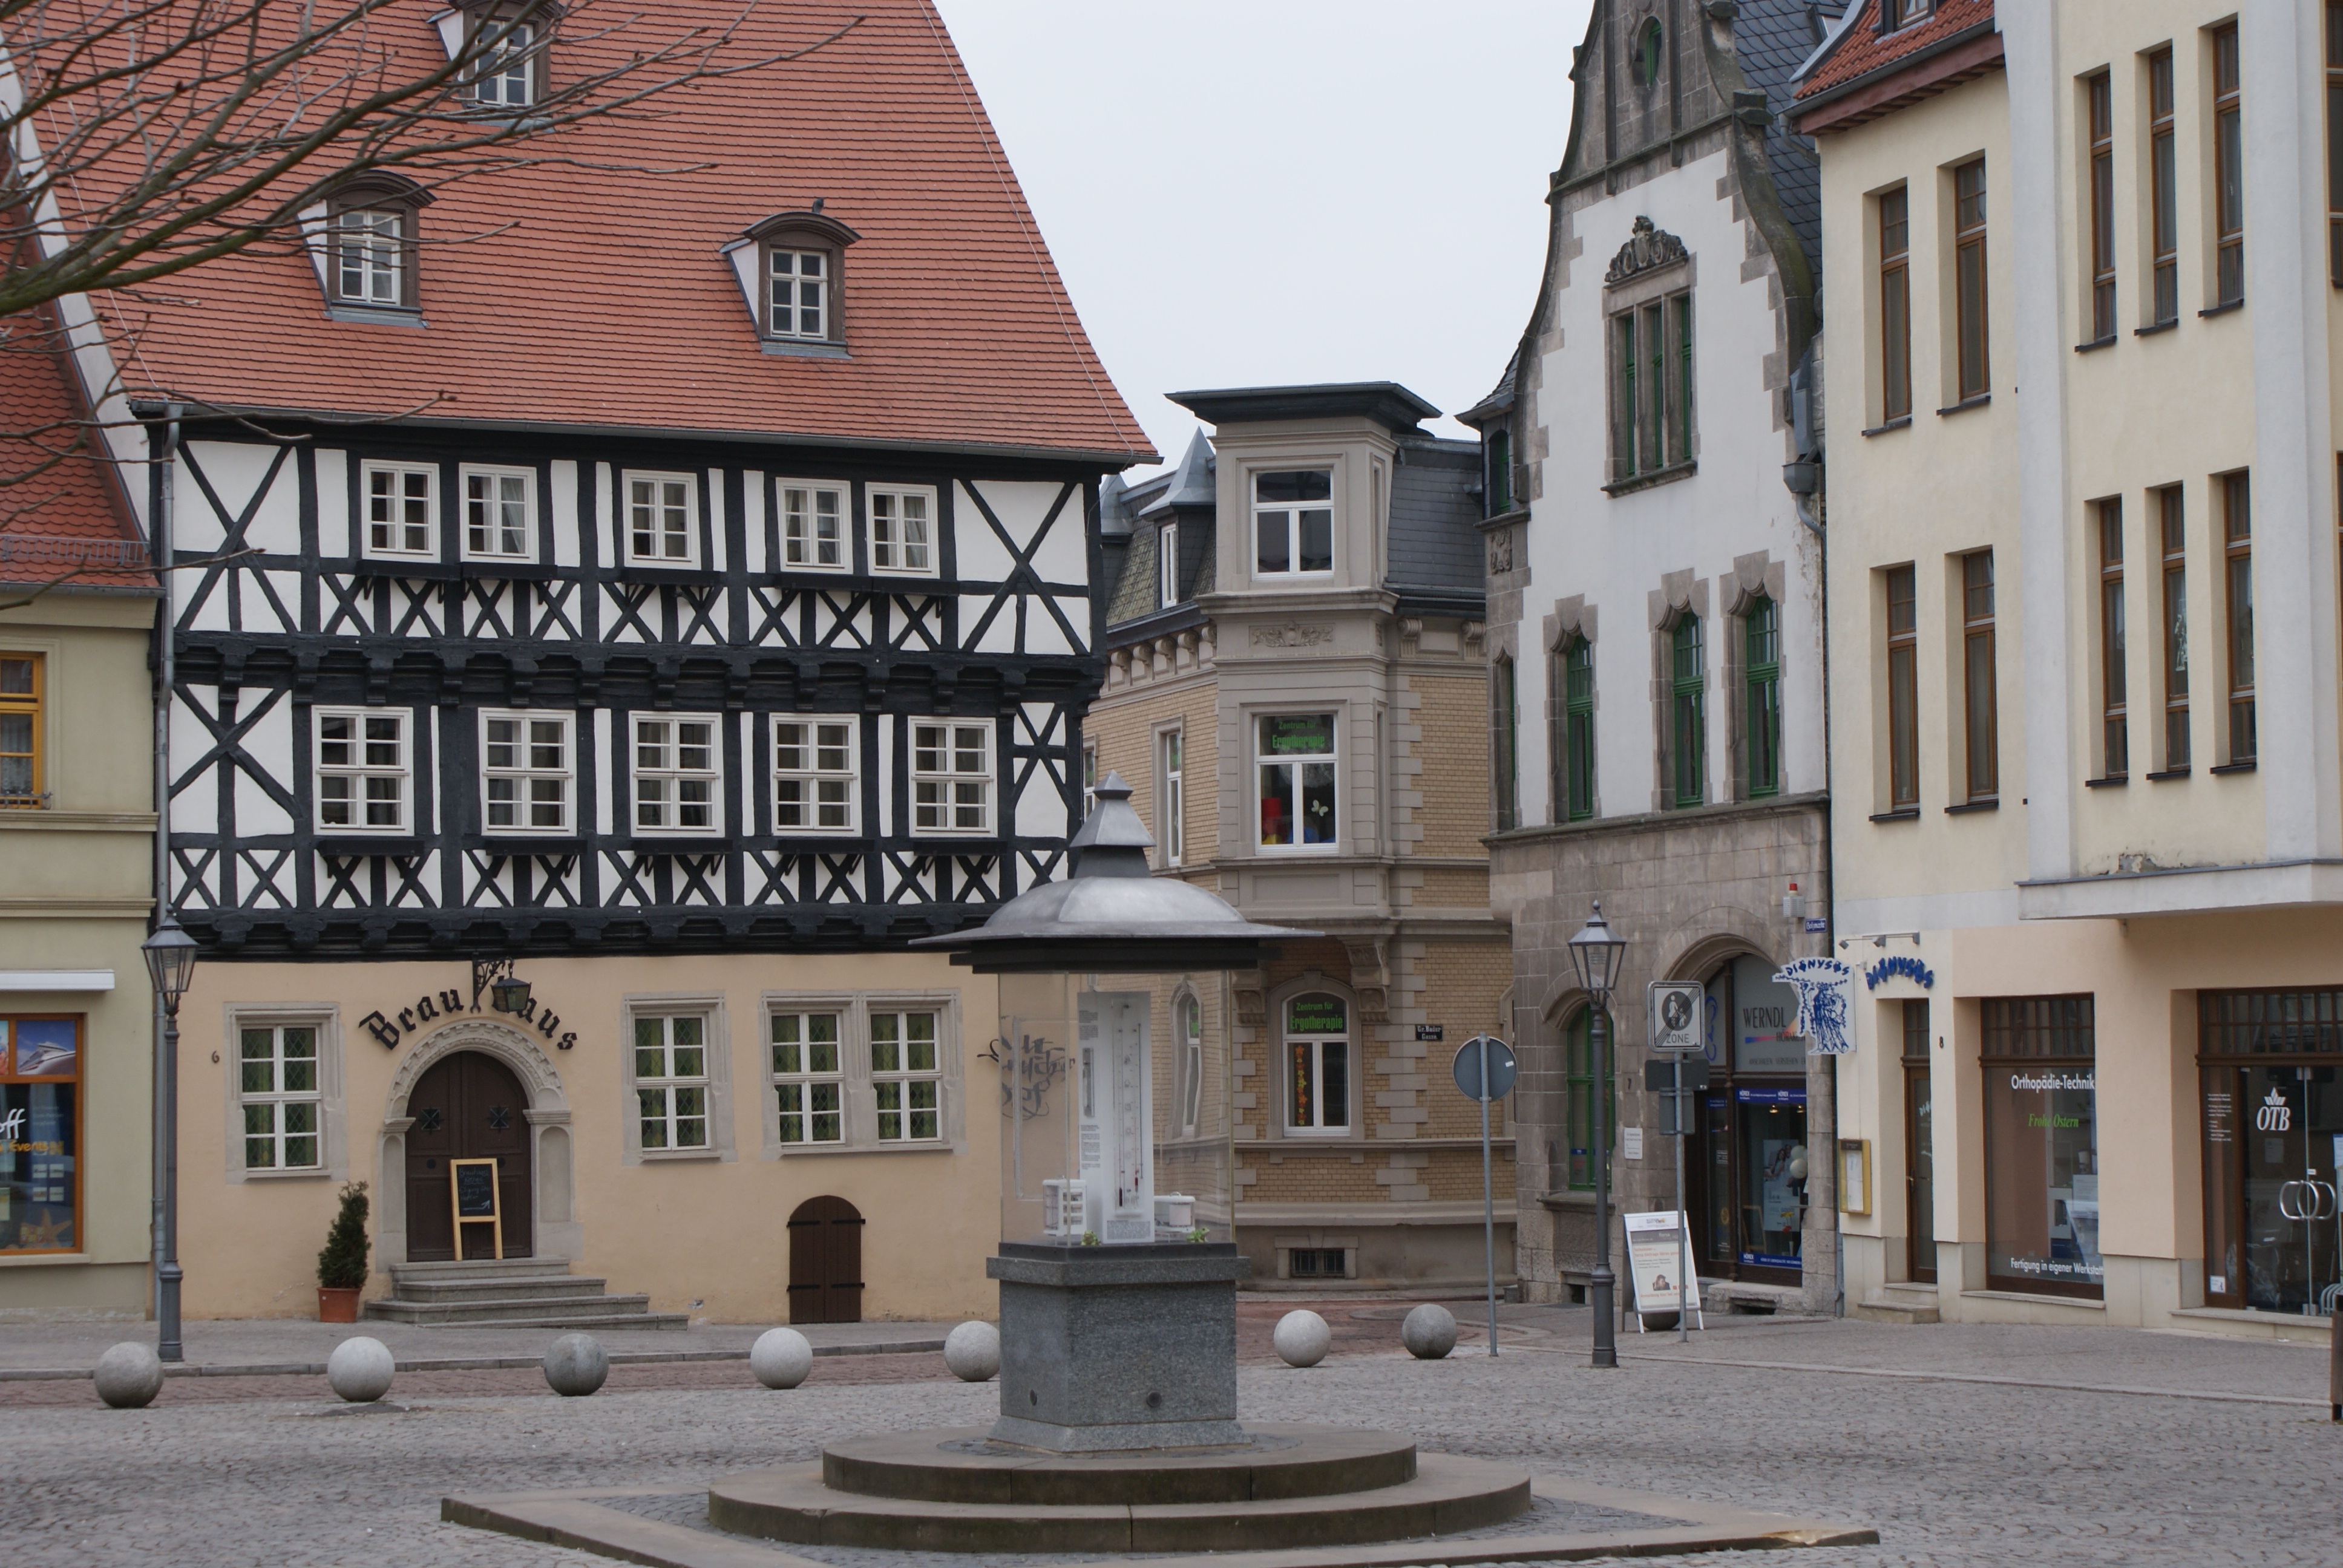
architecture, town, building, downtown, plaza, facade, property, marketplace, fountain, town square, estate, neighbourhood, saxony anhalt